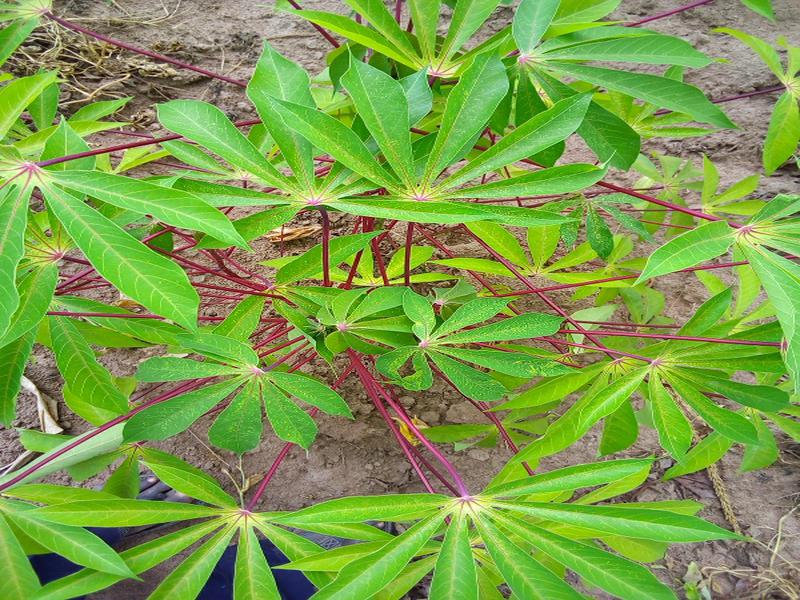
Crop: cassava
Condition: mosaic_disease